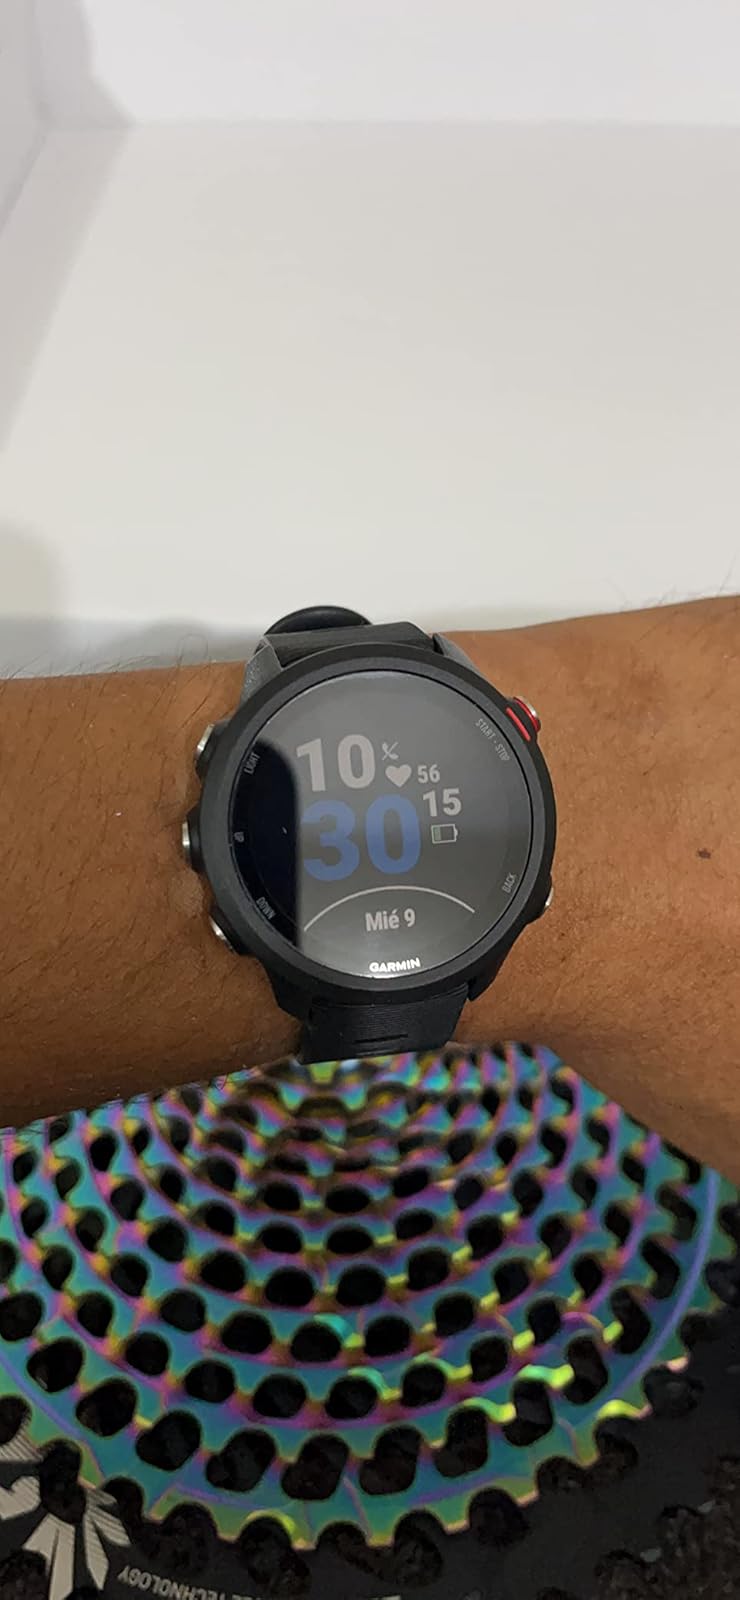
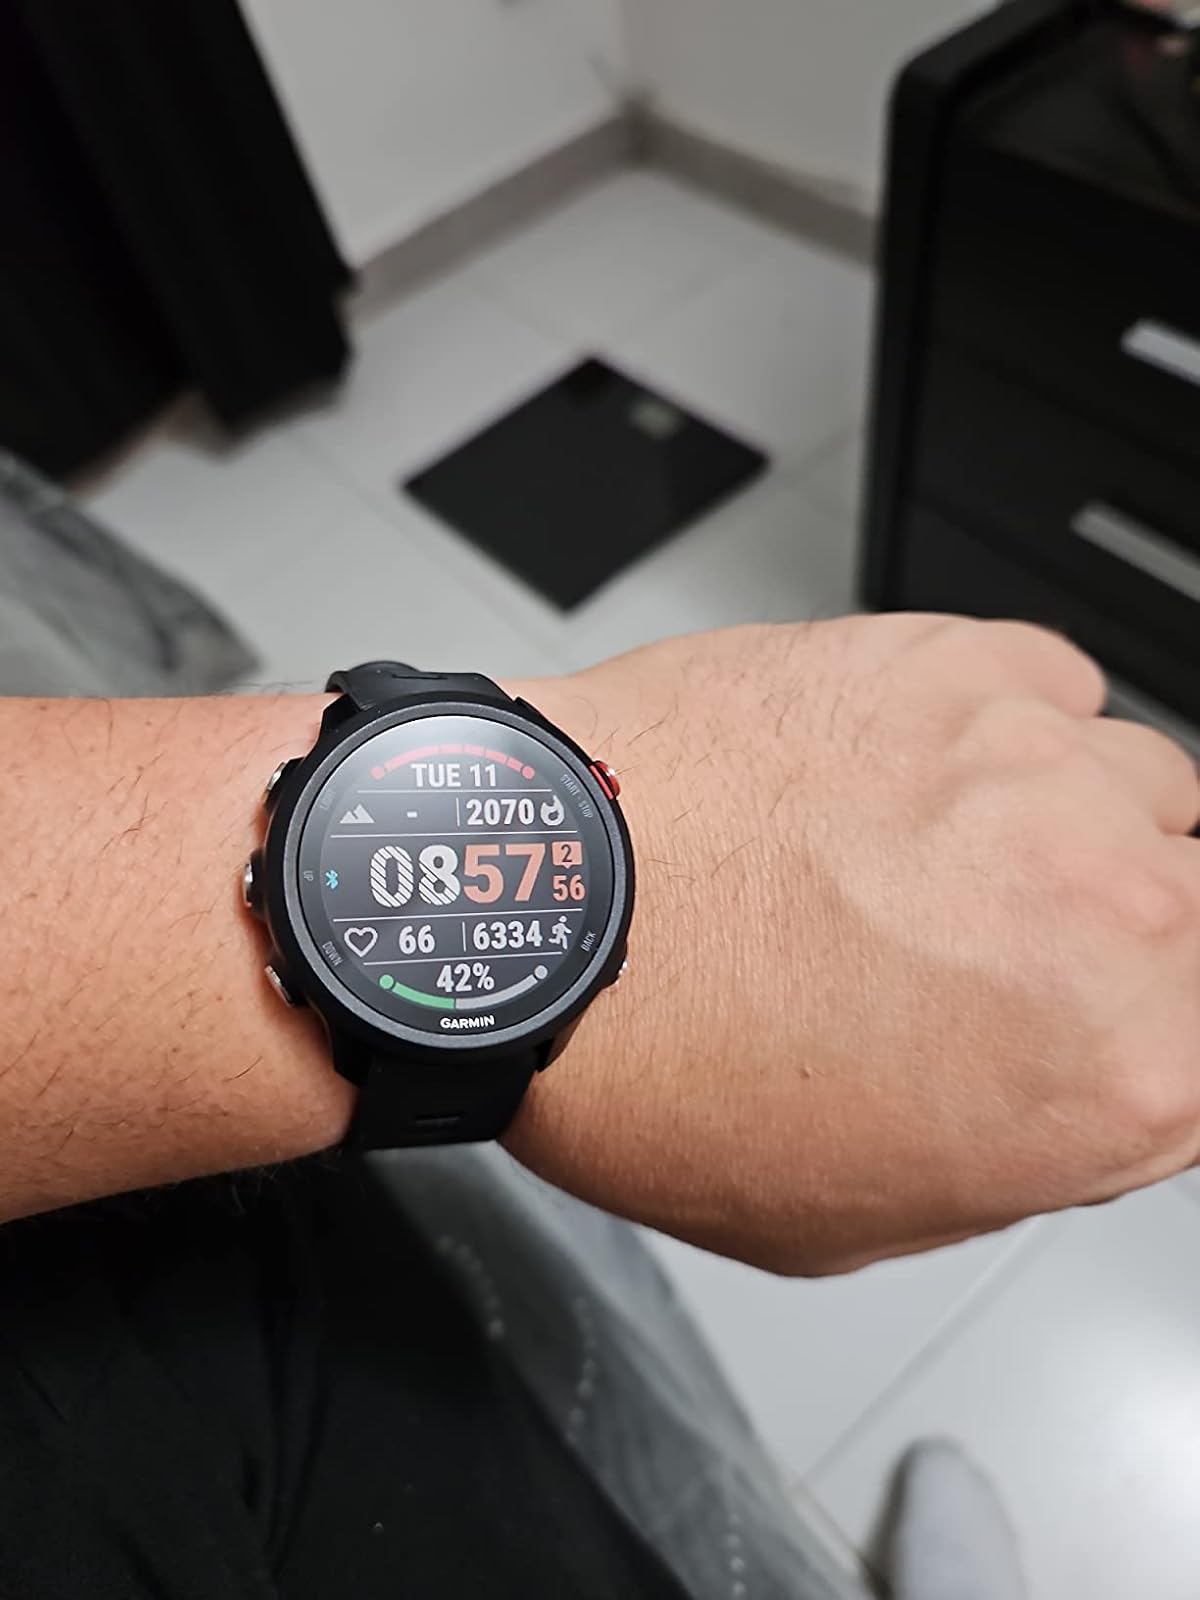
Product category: smartwatch
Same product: yes